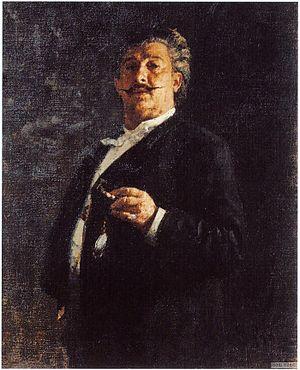
Mikhaïl Mikéchine, né le 21 février 1835 près de Roslavl et mort le 31 janvier 1896 à Saint-Pétersbourg, est un sculpteur et dessinateur russe. Membre de l'Académie impériale des beaux-arts, il travaille régulièrement pour la maison Romanov.